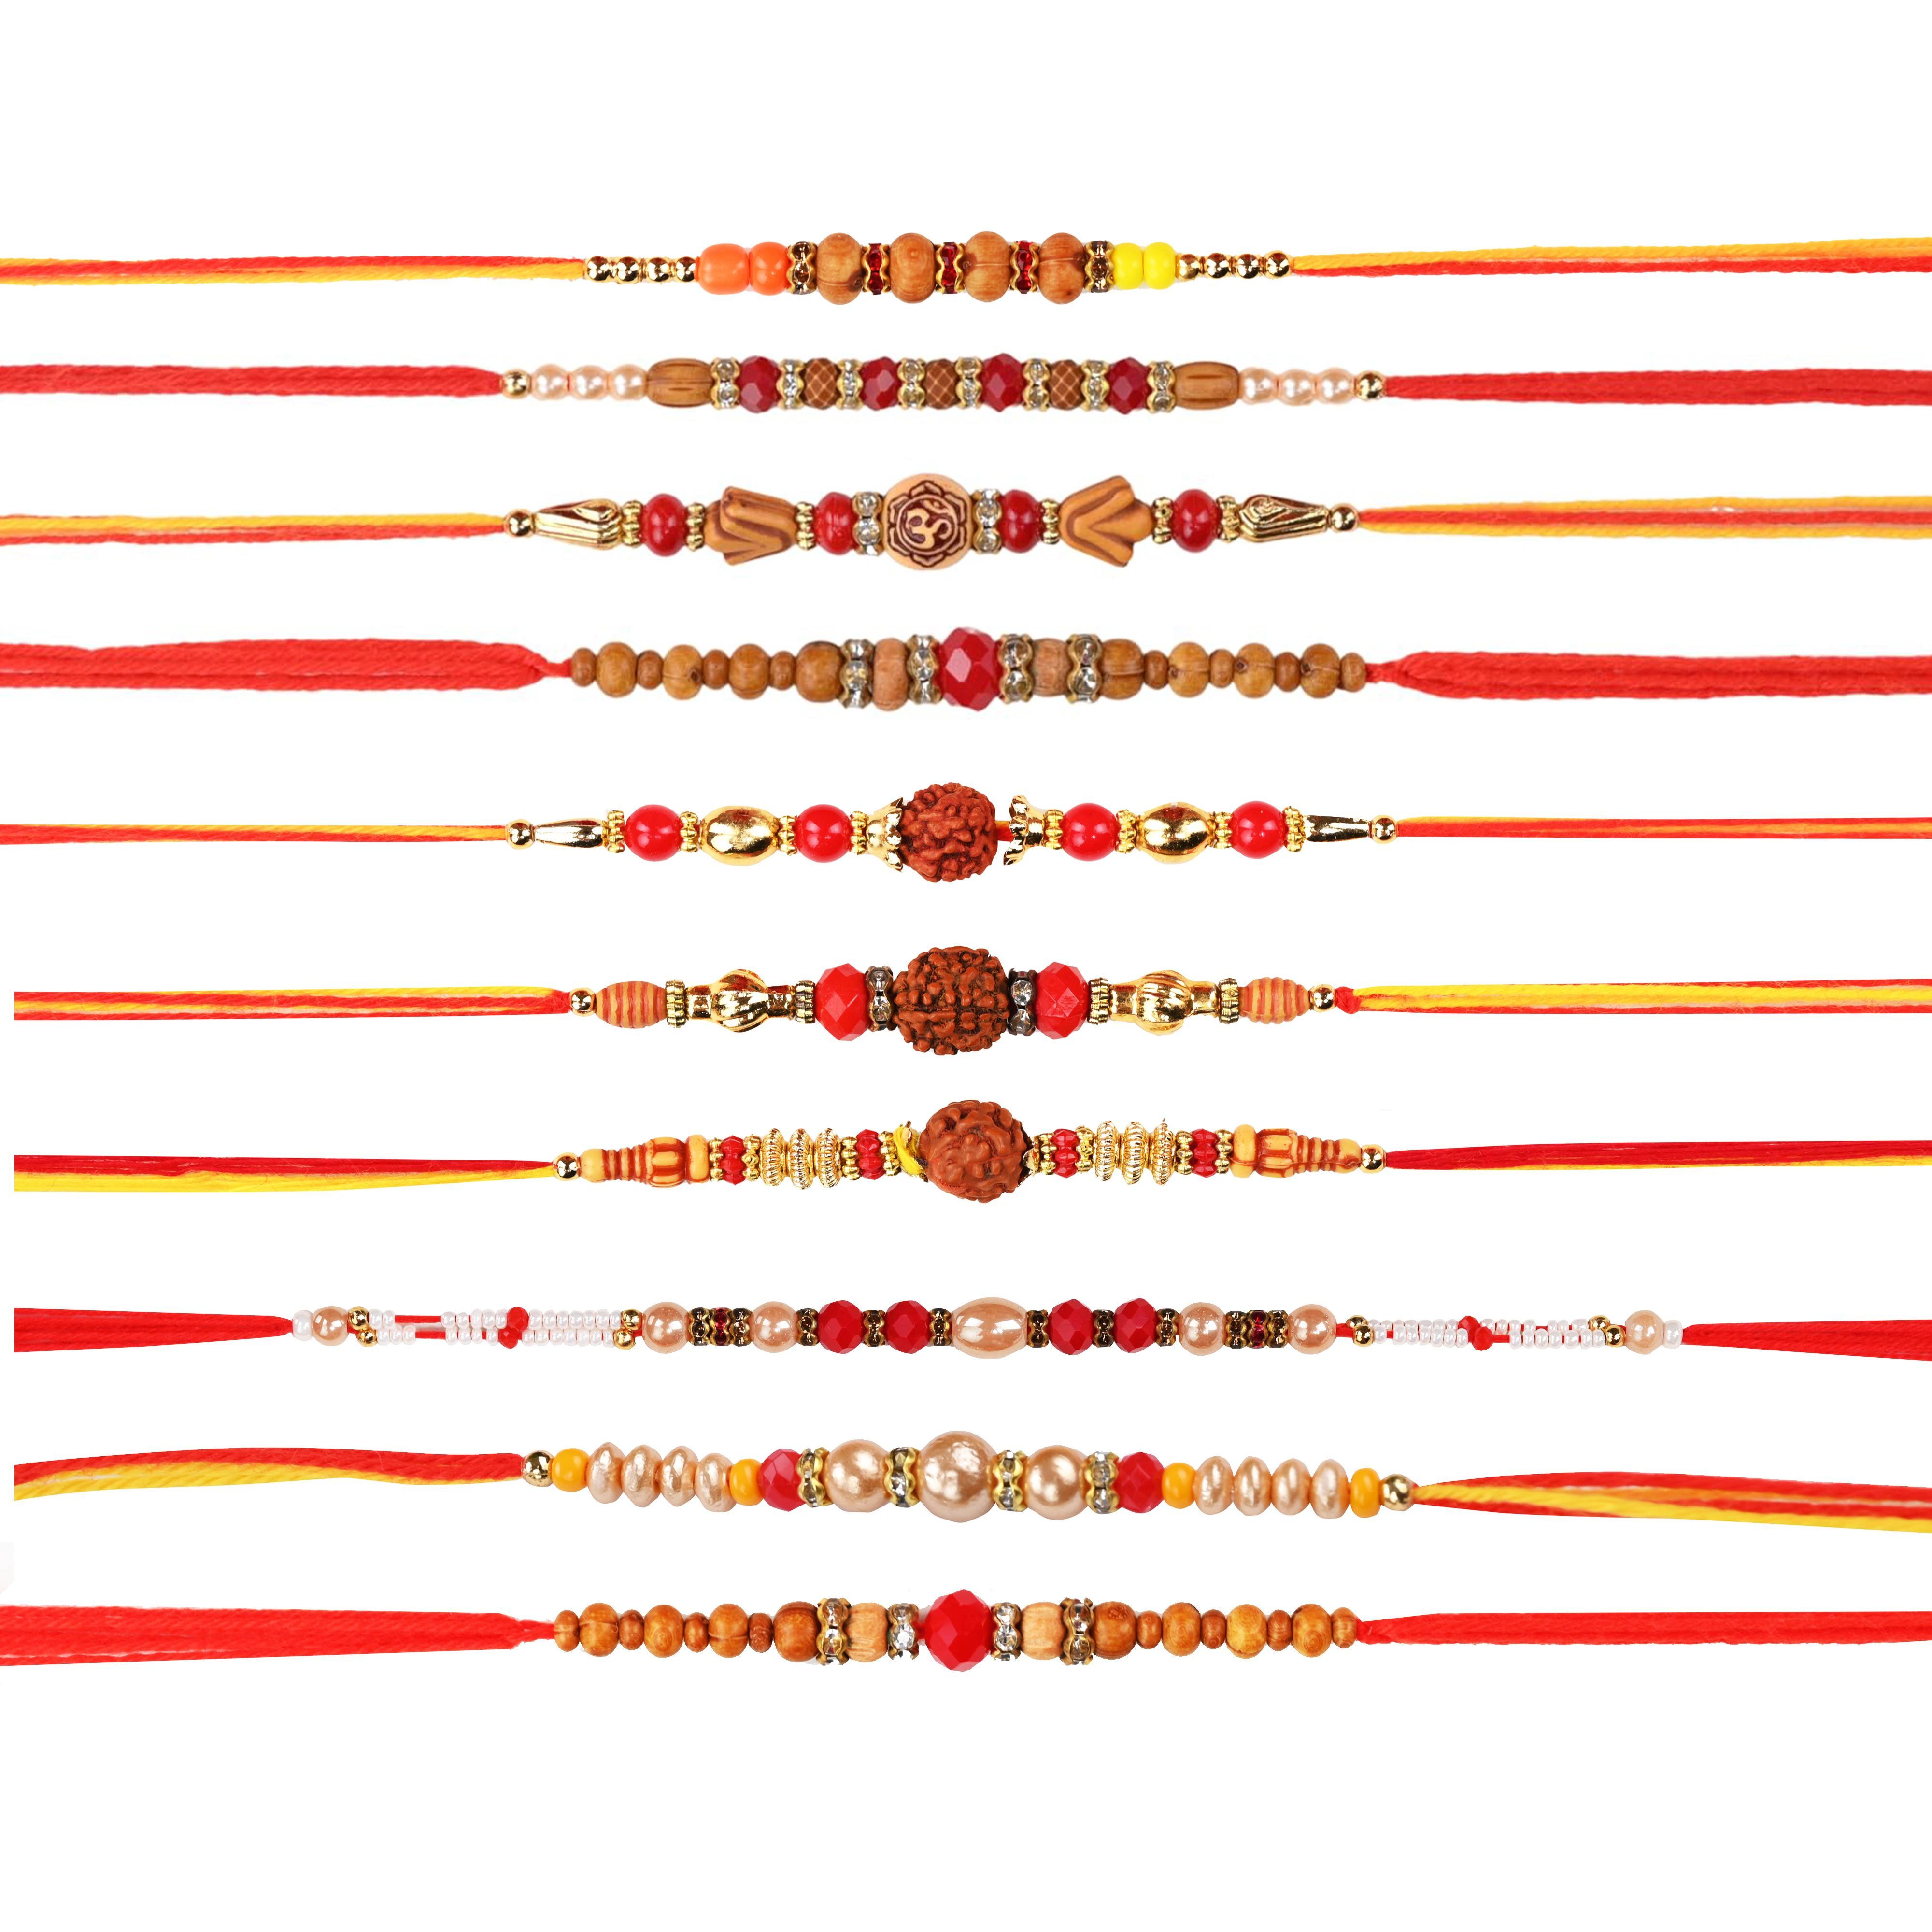
The Stone Aisle Pack of 10 Traditional Rakhis - Elegant Beaded and Rudraksha Rakhi Set for Raksha Bandhan
Type: Rakhis
Brand: The Stone Aisle
Price: Rs. 399
 Celebrate Raksha Bandhan with this exquisite pack of 10 traditional Rakhis. Each Rakhi is beautifully crafted with a combination of beads, Rudraksha, and pearls, offering a perfect blend of traditional charm and modern elegance. These Rakhis are made with high-quality, skin-friendly materials, ensuring they are comfortable to wear and long-lasting.This set includes a variety of designs, from simple bead patterns to intricately detailed Rudraksha Rakhis, making it ideal for all ages and preferences. The vibrant colors and meticulous craftsmanship of these Rakhis make them a beautiful symbol of the sacred bond between brothers and sisters.Each Rakhi in this set is adjustable, ensuring a perfect fit for wrists of all sizes. Whether you're looking to celebrate the festival with your brother or want to gift these to loved ones, this set is the perfect choice to make Raksha Bandhan special and memorable.
Features: Beautifully Crafted: Intricately designed Rakhis featuring a mix of beads, Rudraksha, and pearls.,High-Quality Materials: Made with durable and skin-friendly materials for long-lasting wear.,Traditional & Elegant: A perfect blend of traditional charm and modern elegance.,Perfect for Raksha Bandhan: Ideal for celebrating the bond between brothers and sisters.,Adjustable Size: Easily adjustable to fit wrists of all sizes, ensuring comfort for all.